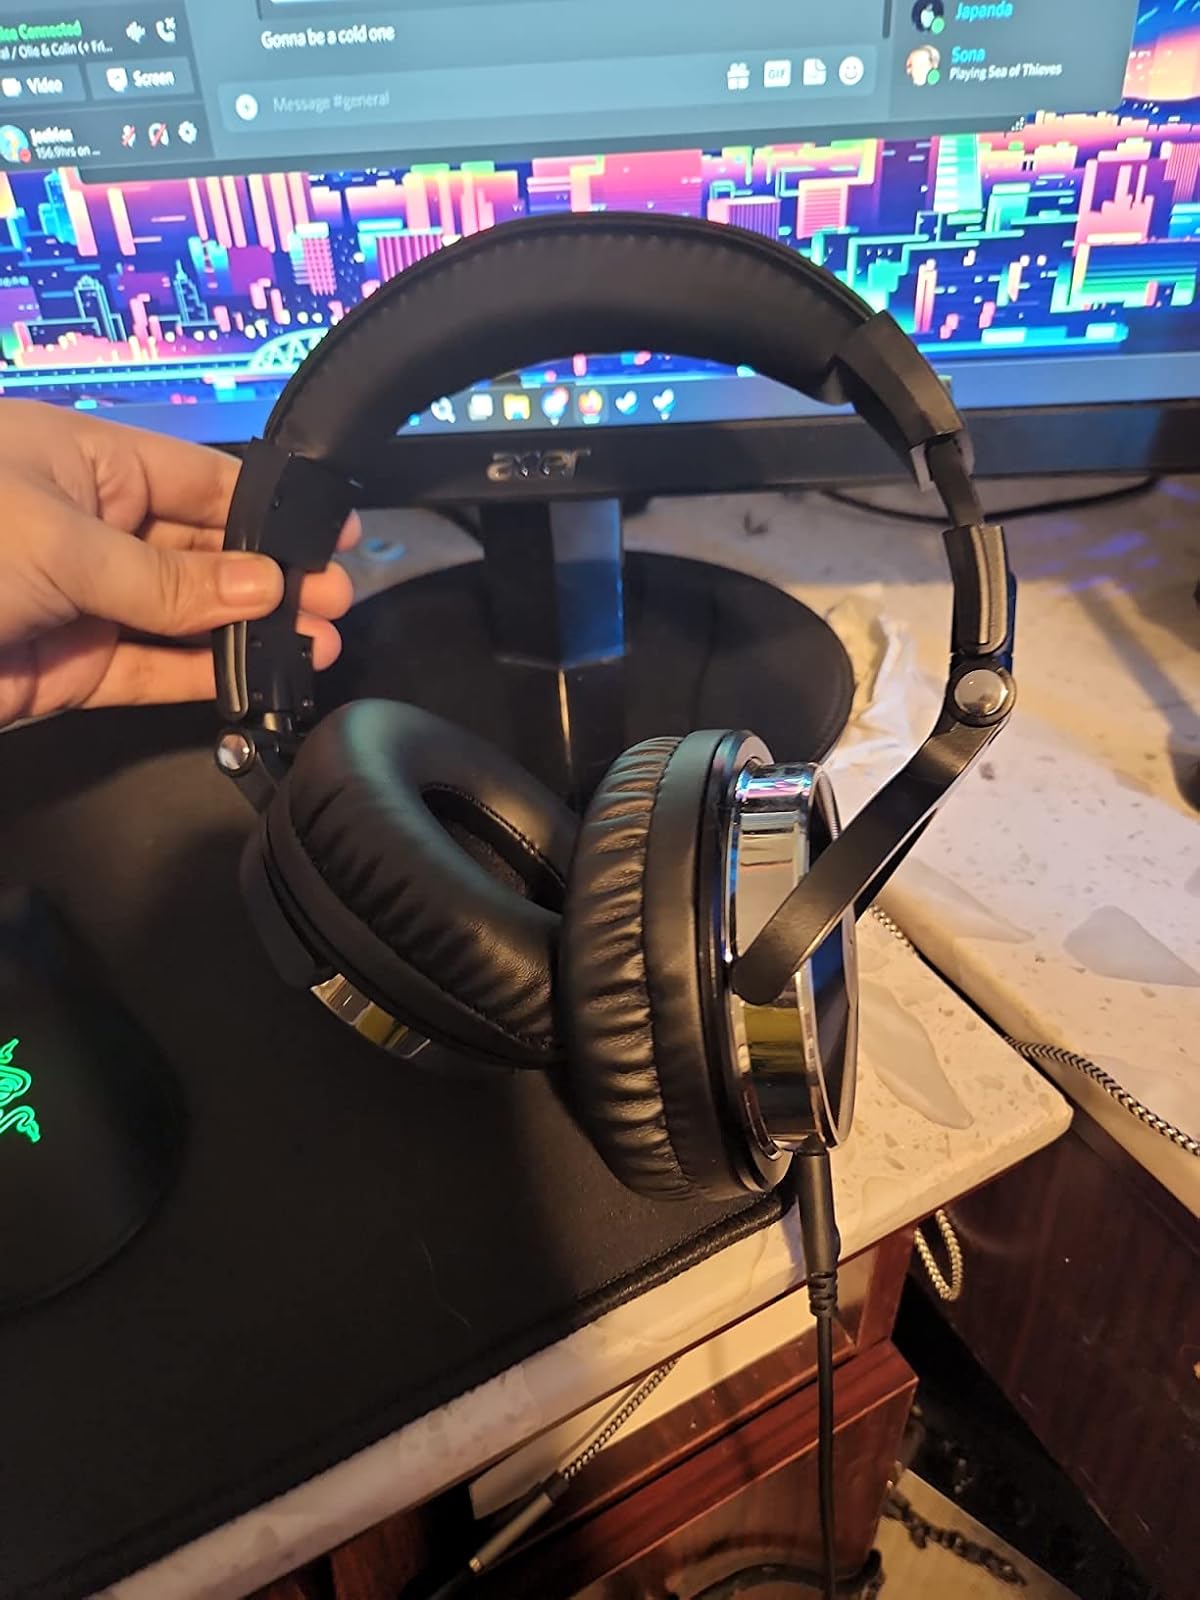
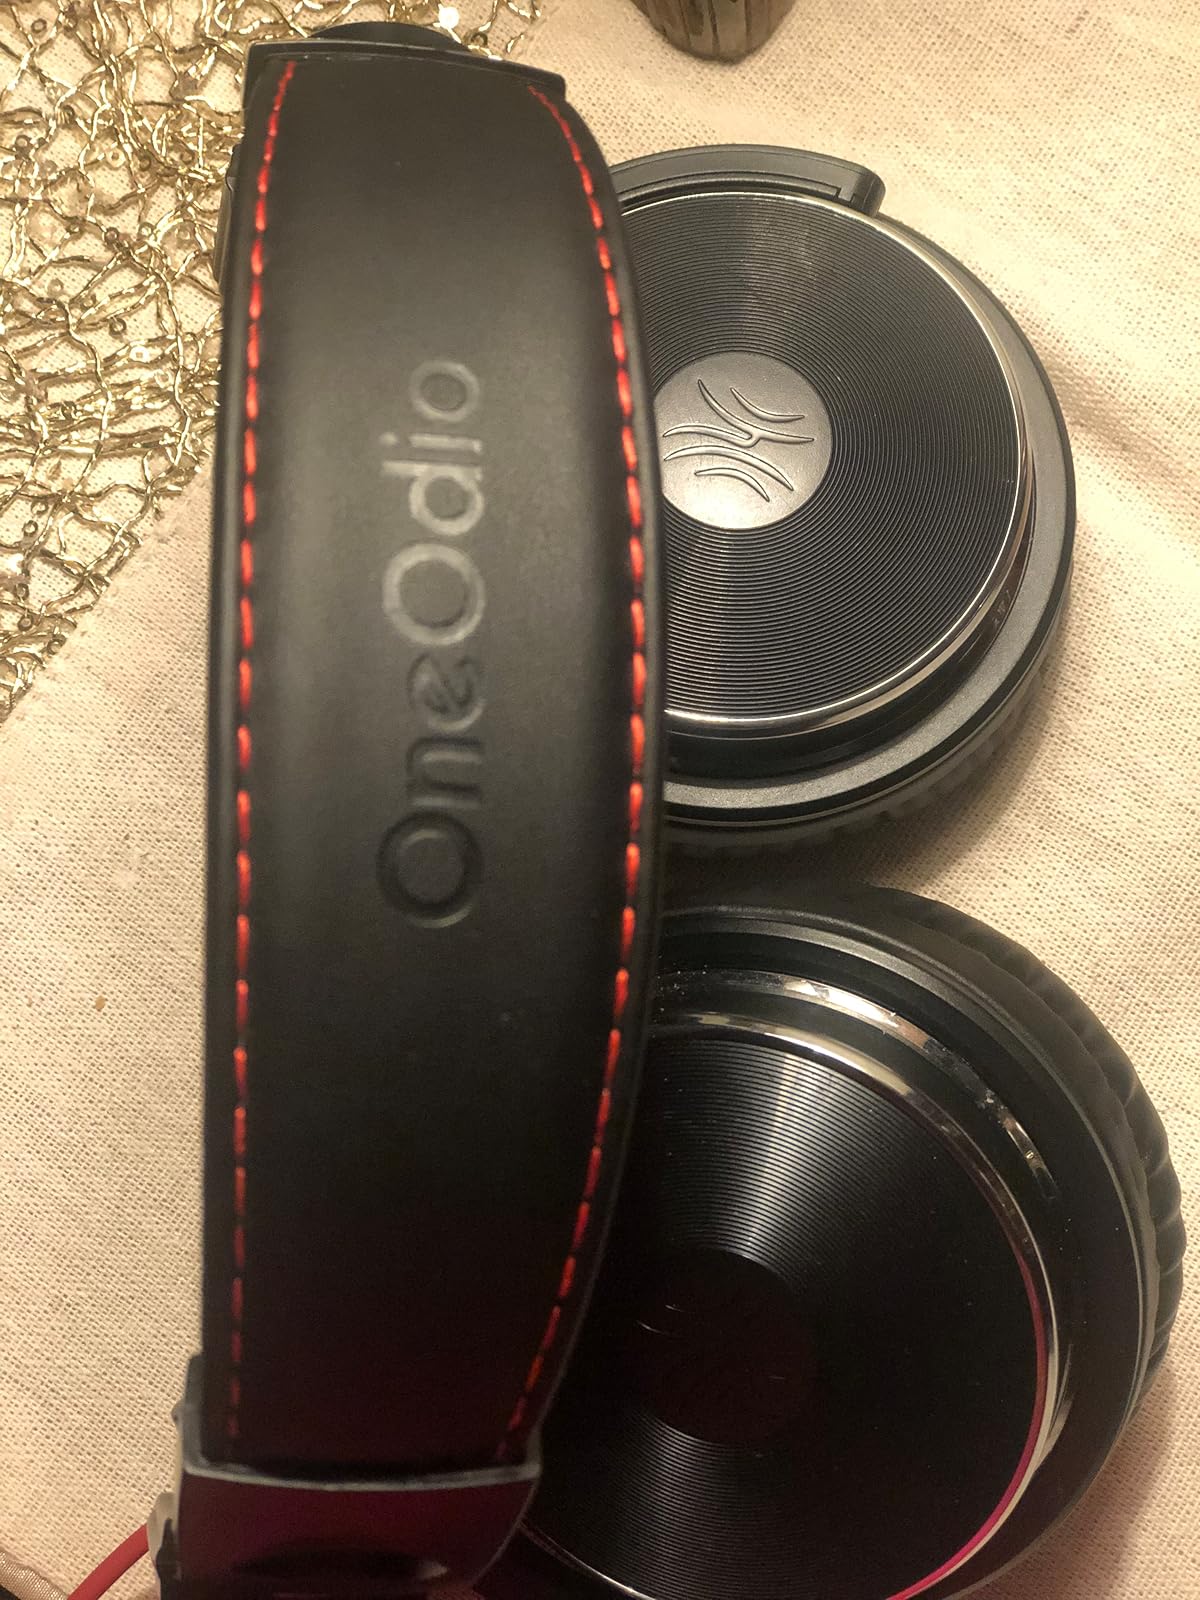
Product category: headphones
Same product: yes